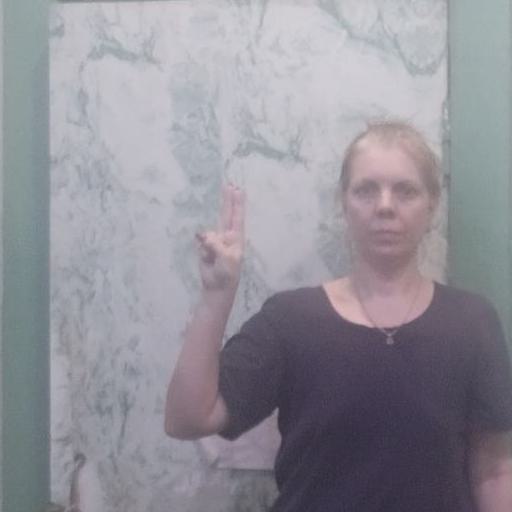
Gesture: two_up